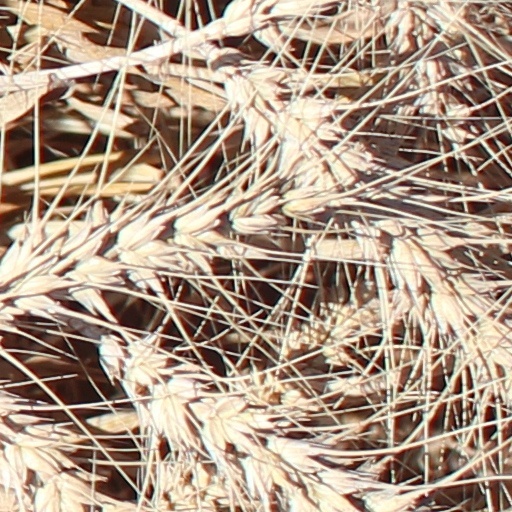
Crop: wheat